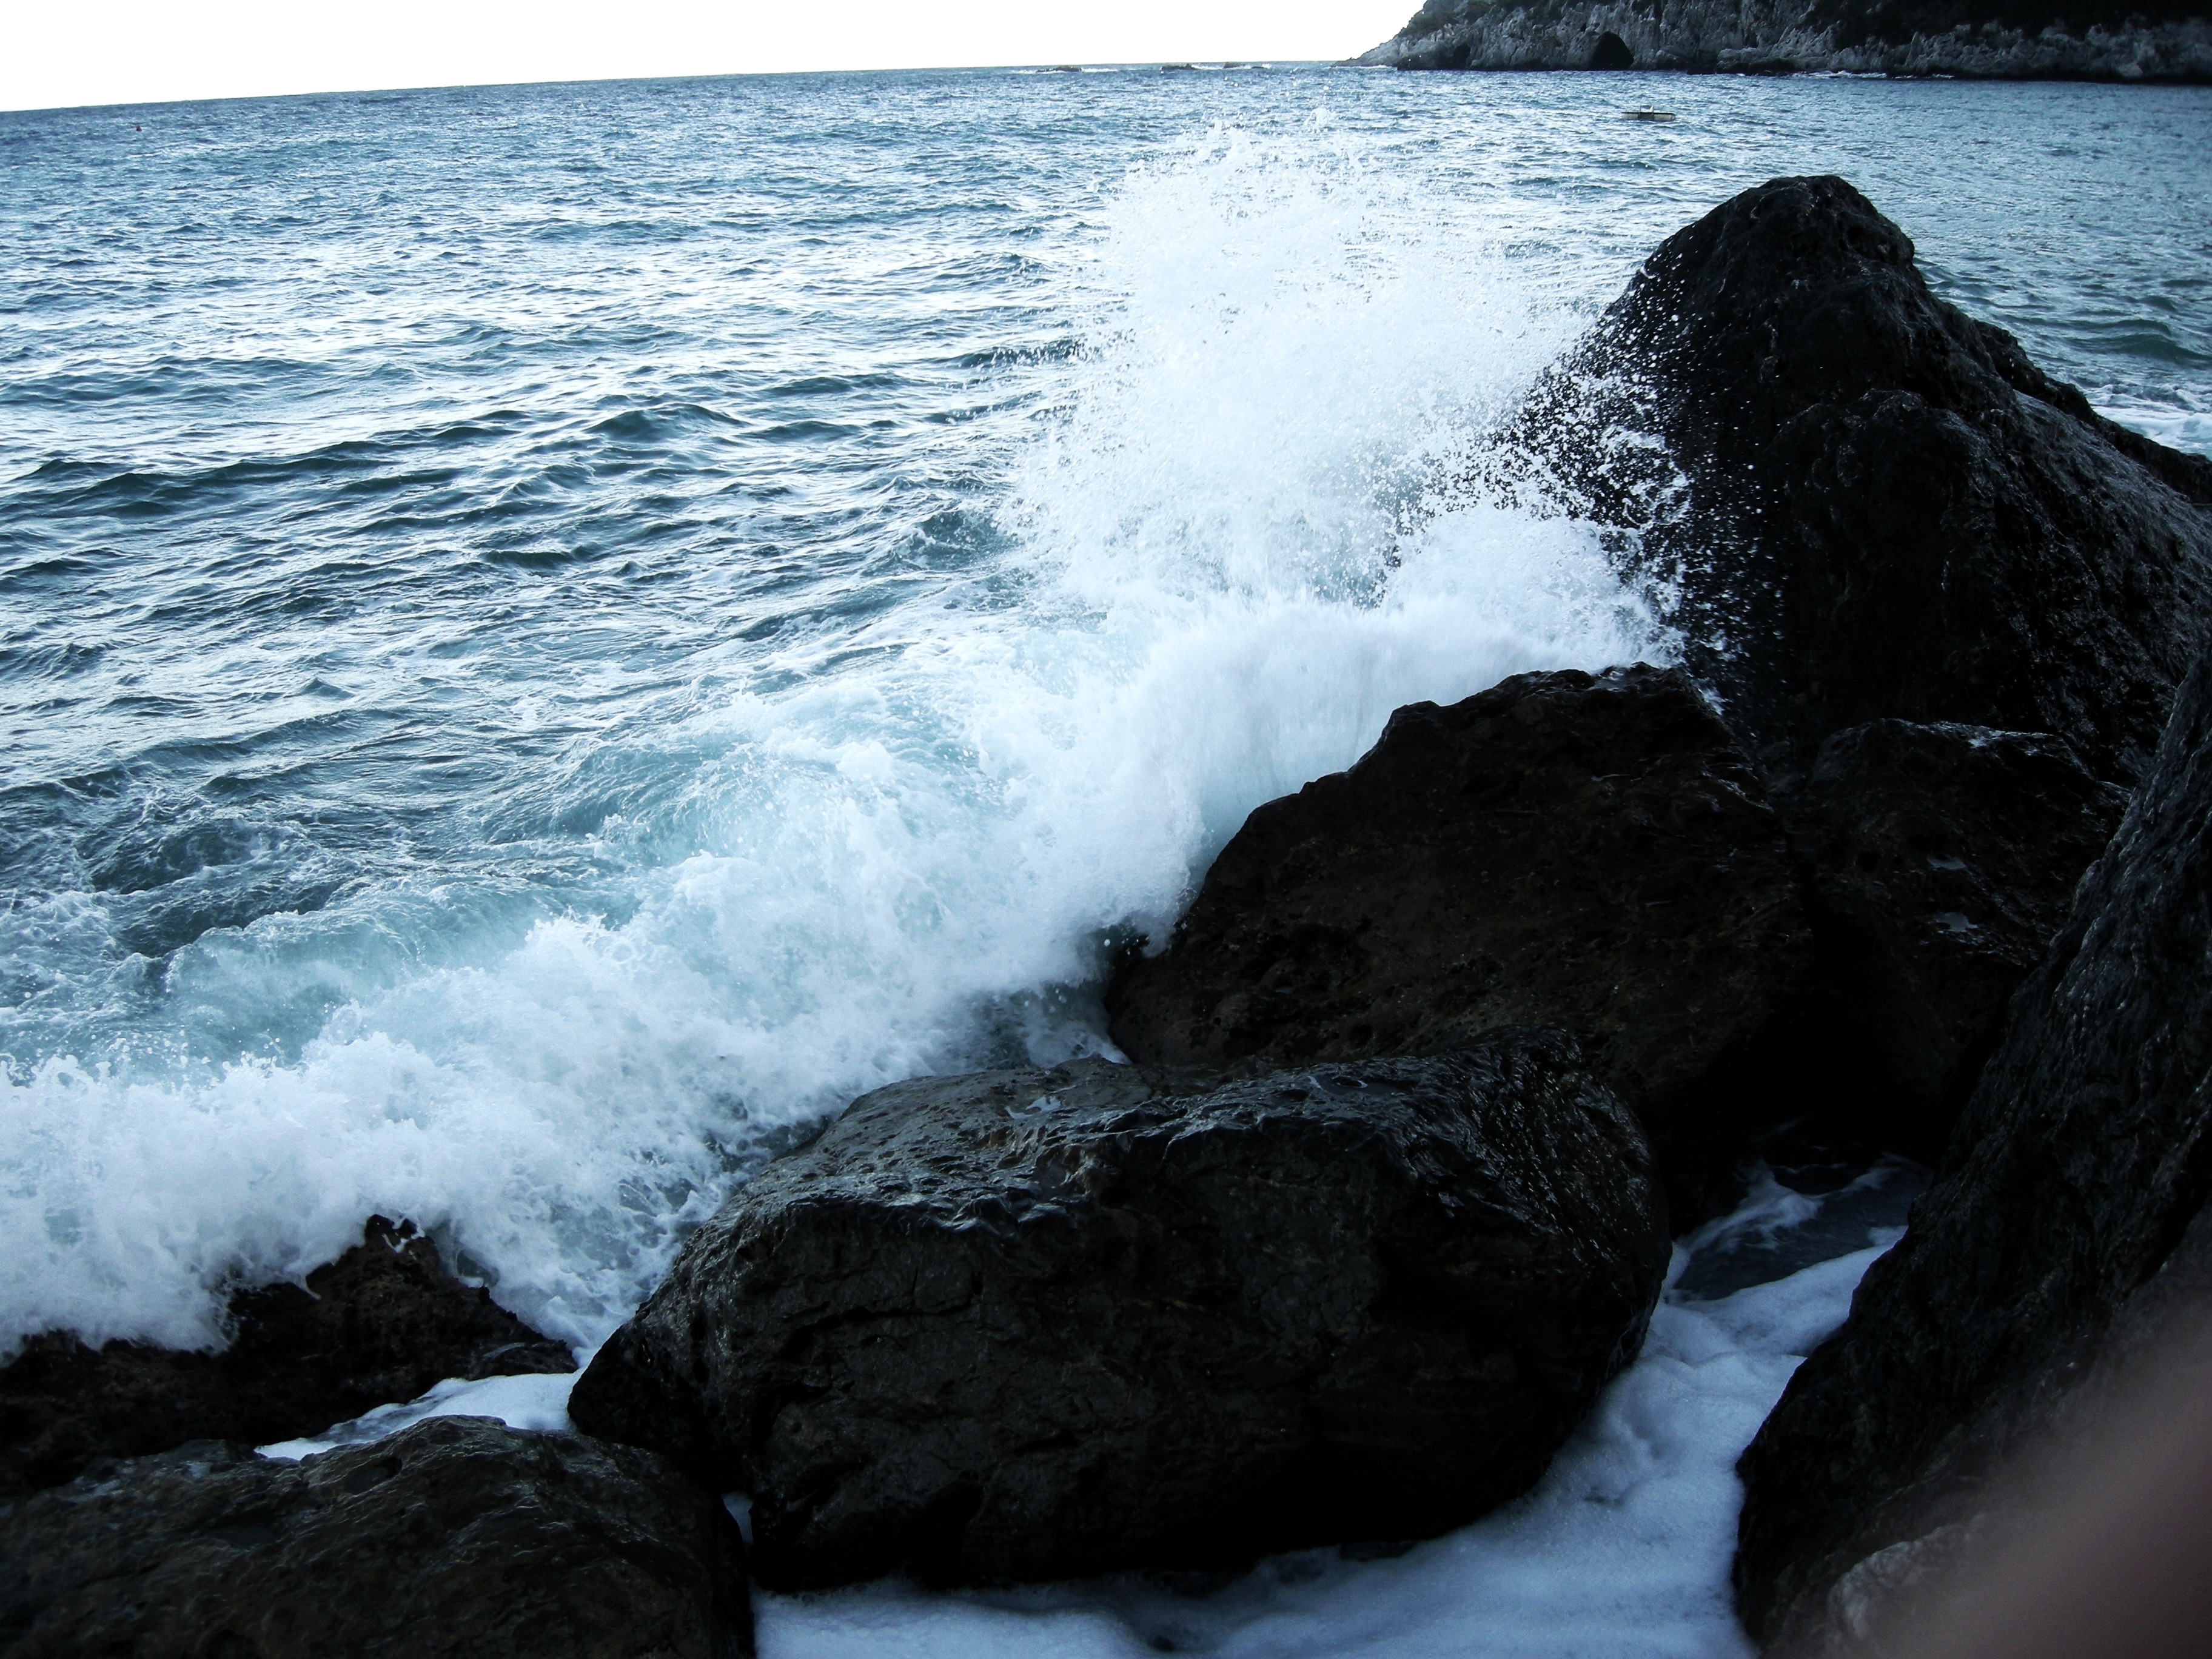
beach, sea, coast, water, rock, ocean, shore, wave, cliff, terrain, material, body of water, cape, wind wave